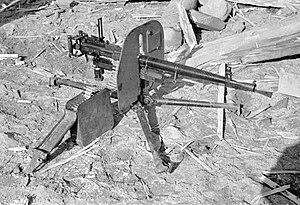
Le fusil-mitrailleur d'infanterie, est un fusil mitrailleuse de l'URSS.